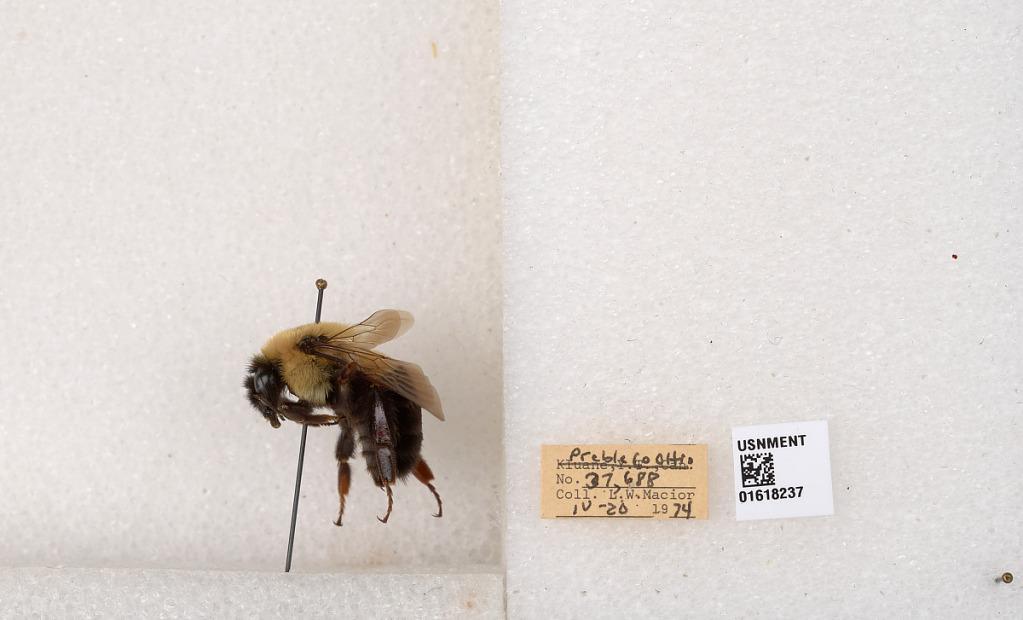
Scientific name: Bombus impatiens Cresson
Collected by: L. Macior
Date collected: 1974-4-20
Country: United States
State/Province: Ohio
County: Preble
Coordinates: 39.7416, -84.648